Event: Typhoon Ruby
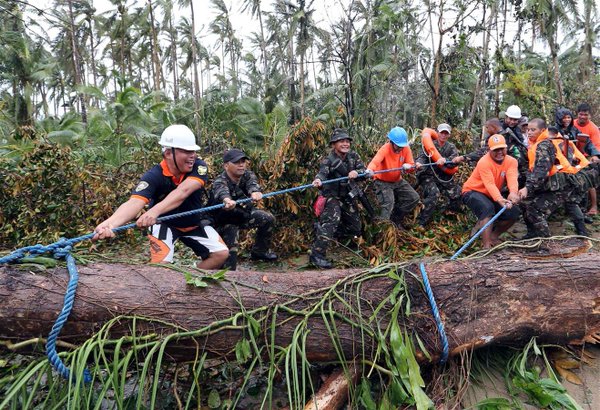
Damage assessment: damage